Facial artery

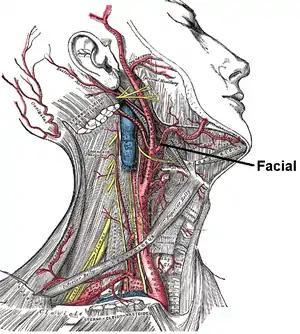
Superficial dissection of the right side of the neck, showing the carotid and subclavian artery. Branch of facial artery labeled

In the neck, its origin is superficial, being covered by the integument, platysma, and fascia; it then passes beneath the digastric and stylohyoid muscles and part of the submandibular gland, but superficial to the hypoglossal nerve.